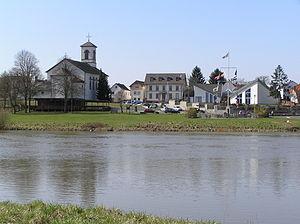
Mainflingen est un petit village d'environ 3 800 habitants, constituant la communauté de la municipalité Mainhausen, en Hesse, Allemagne.
Mainhausen est une municipalité allemande située dans le land de la Hesse et l'arrondissement d'Offenbach.